Abdukadyr Urazbekov

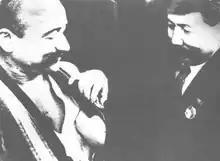
Awarding the Order of Lenin, 1936

Abdukadyr Urazbekov was one of the first Kyrgyz who replenished the army of hired workers in the conditions of the property stratification of the Kyrgyz Kyshtaks. He was one of the few Kyrgyz whose revolutionary consciousness was formed in an international proletarian environment. It was in it that he went from an ordinary participant in strikes to their organizer, initiator of the creation of a trade union of workers.